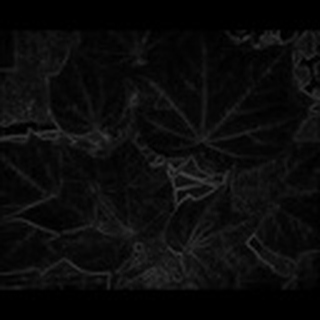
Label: healthy_cotton